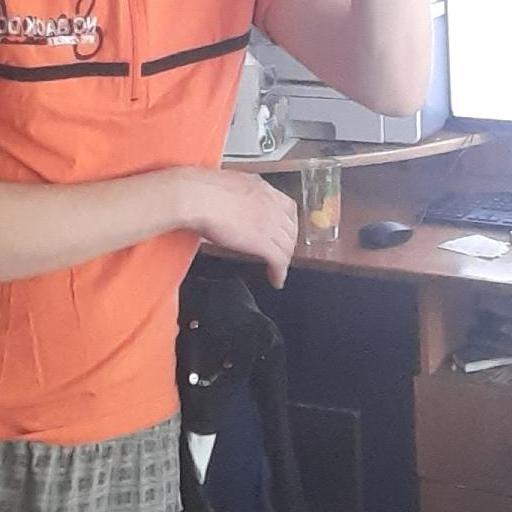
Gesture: no_gesture